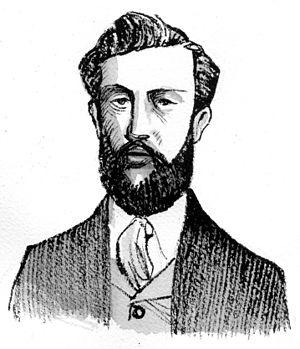
Le couloir de Gaube est la faille profonde qui divise la face nord du massif du Vignemale, dans les Pyrénées.
Jean Bazillac, né le 28 juin 1859 à Mirande, mort à Courbevoie le 29 décembre 1928, est un pyrénéiste et alpiniste français.
La pointe Bazillac, ou pic Bazillac, est un sommet des Pyrénées sur la frontière entre la France et l'Espagne.